Golden Parsonage

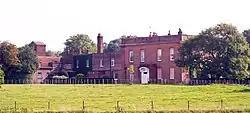
The Golden Parsonage

The Golden Parsonage is a Grade II* listed country house in Great Gaddesden, Hertfordshire, and is part of the Gaddesden Estate. The house remains in the ownership of the Halsey Family.